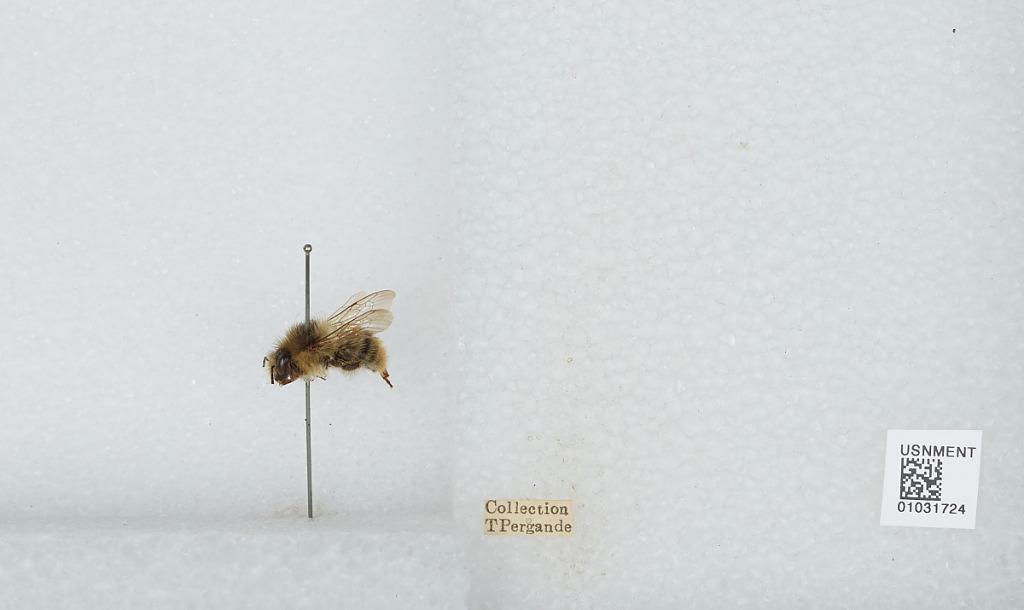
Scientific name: Bombus (Thoracobombus) sylvarum (Linnaeus)